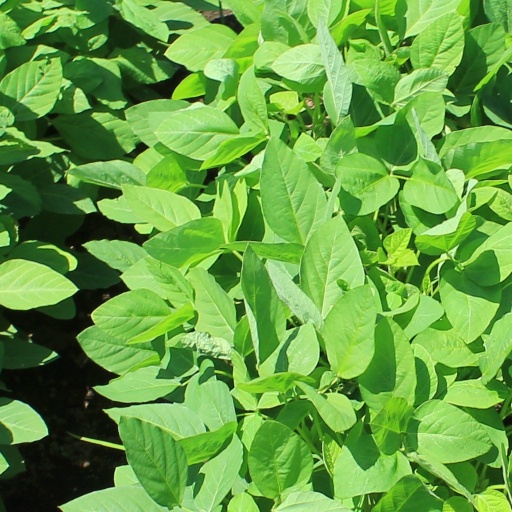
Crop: soybean